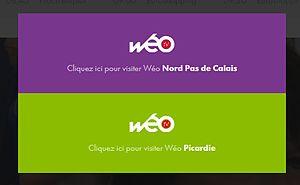
Choix multiple sur weo.fr
Wéo Picardie est une chaîne de télévision généraliste régionale française, qui couvre l'ancienne région Picardie. Elle appartient à la Société Télévision Multilocale. Elle est apparue le 6 mars 2017, sur le canal 35 de la télévision numérique terrestre.